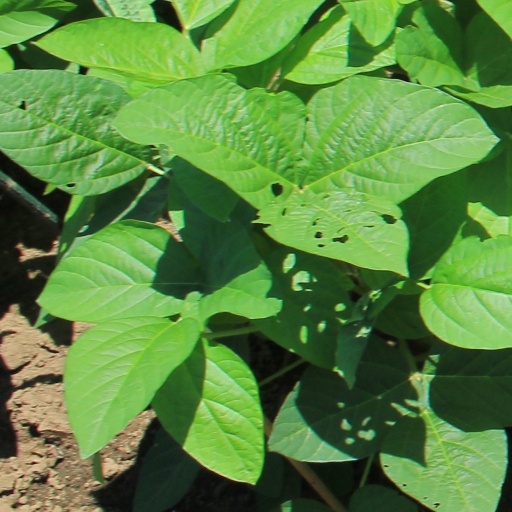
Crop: soybean